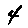
Label: 4